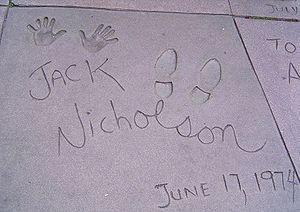
Jack Nicholson /d͡ʒæk ˈnɪkəlsən/ est un acteur, réalisateur et scénariste américain, né le 22 avril 1937 à Neptune.
Le Grauman's Chinese Theatre, aujourd'hui TCL Chinese Theater, est une salle de cinéma située au 6928 Hollywood Boulevard, à Los Angeles en Californie. Situé le long du Walk of Fame, il est classé « Monument historique-culturel de Los Angeles » le 5 juin 1968 par le conseil municipal de Los Angeles.